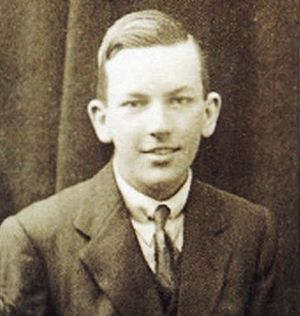
Noël Coward
Noël Coward som teenager
Noël Peirce Coward var en engelsk dramatiker, manuskriptforfatter, producent, skuespiller og sangskriver.